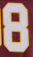
Number: 8